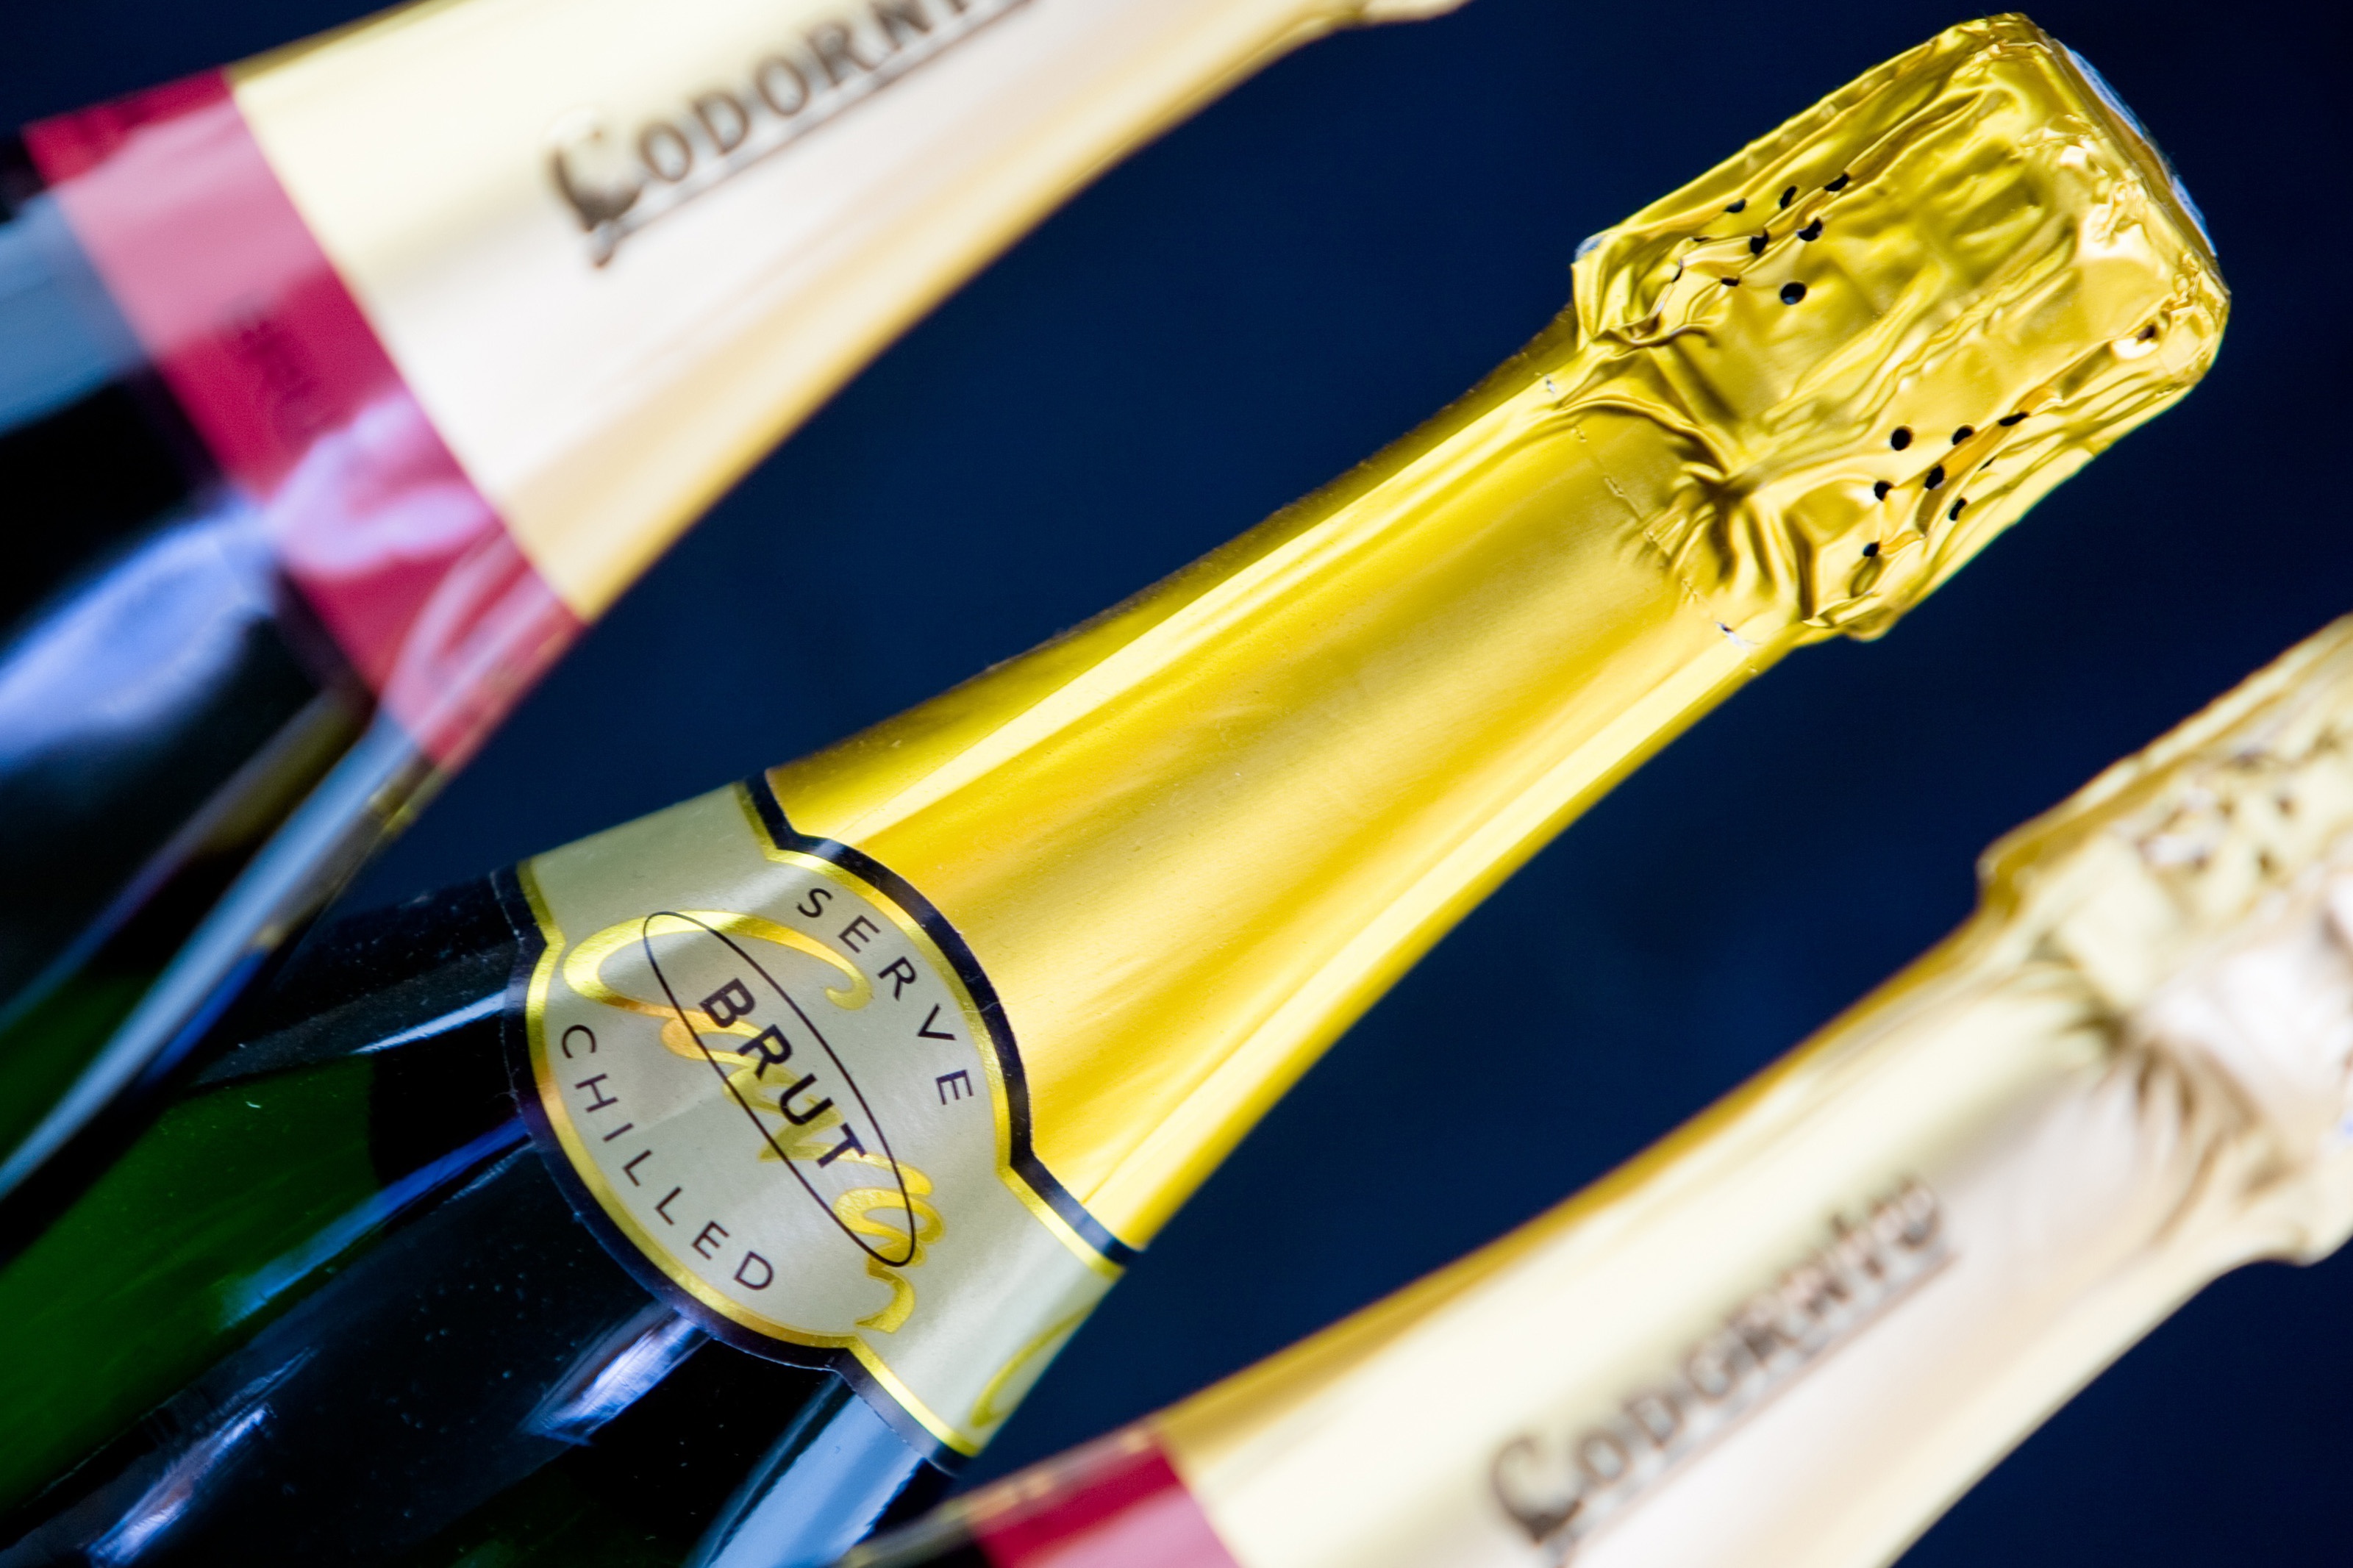
Material property, champagne, wine